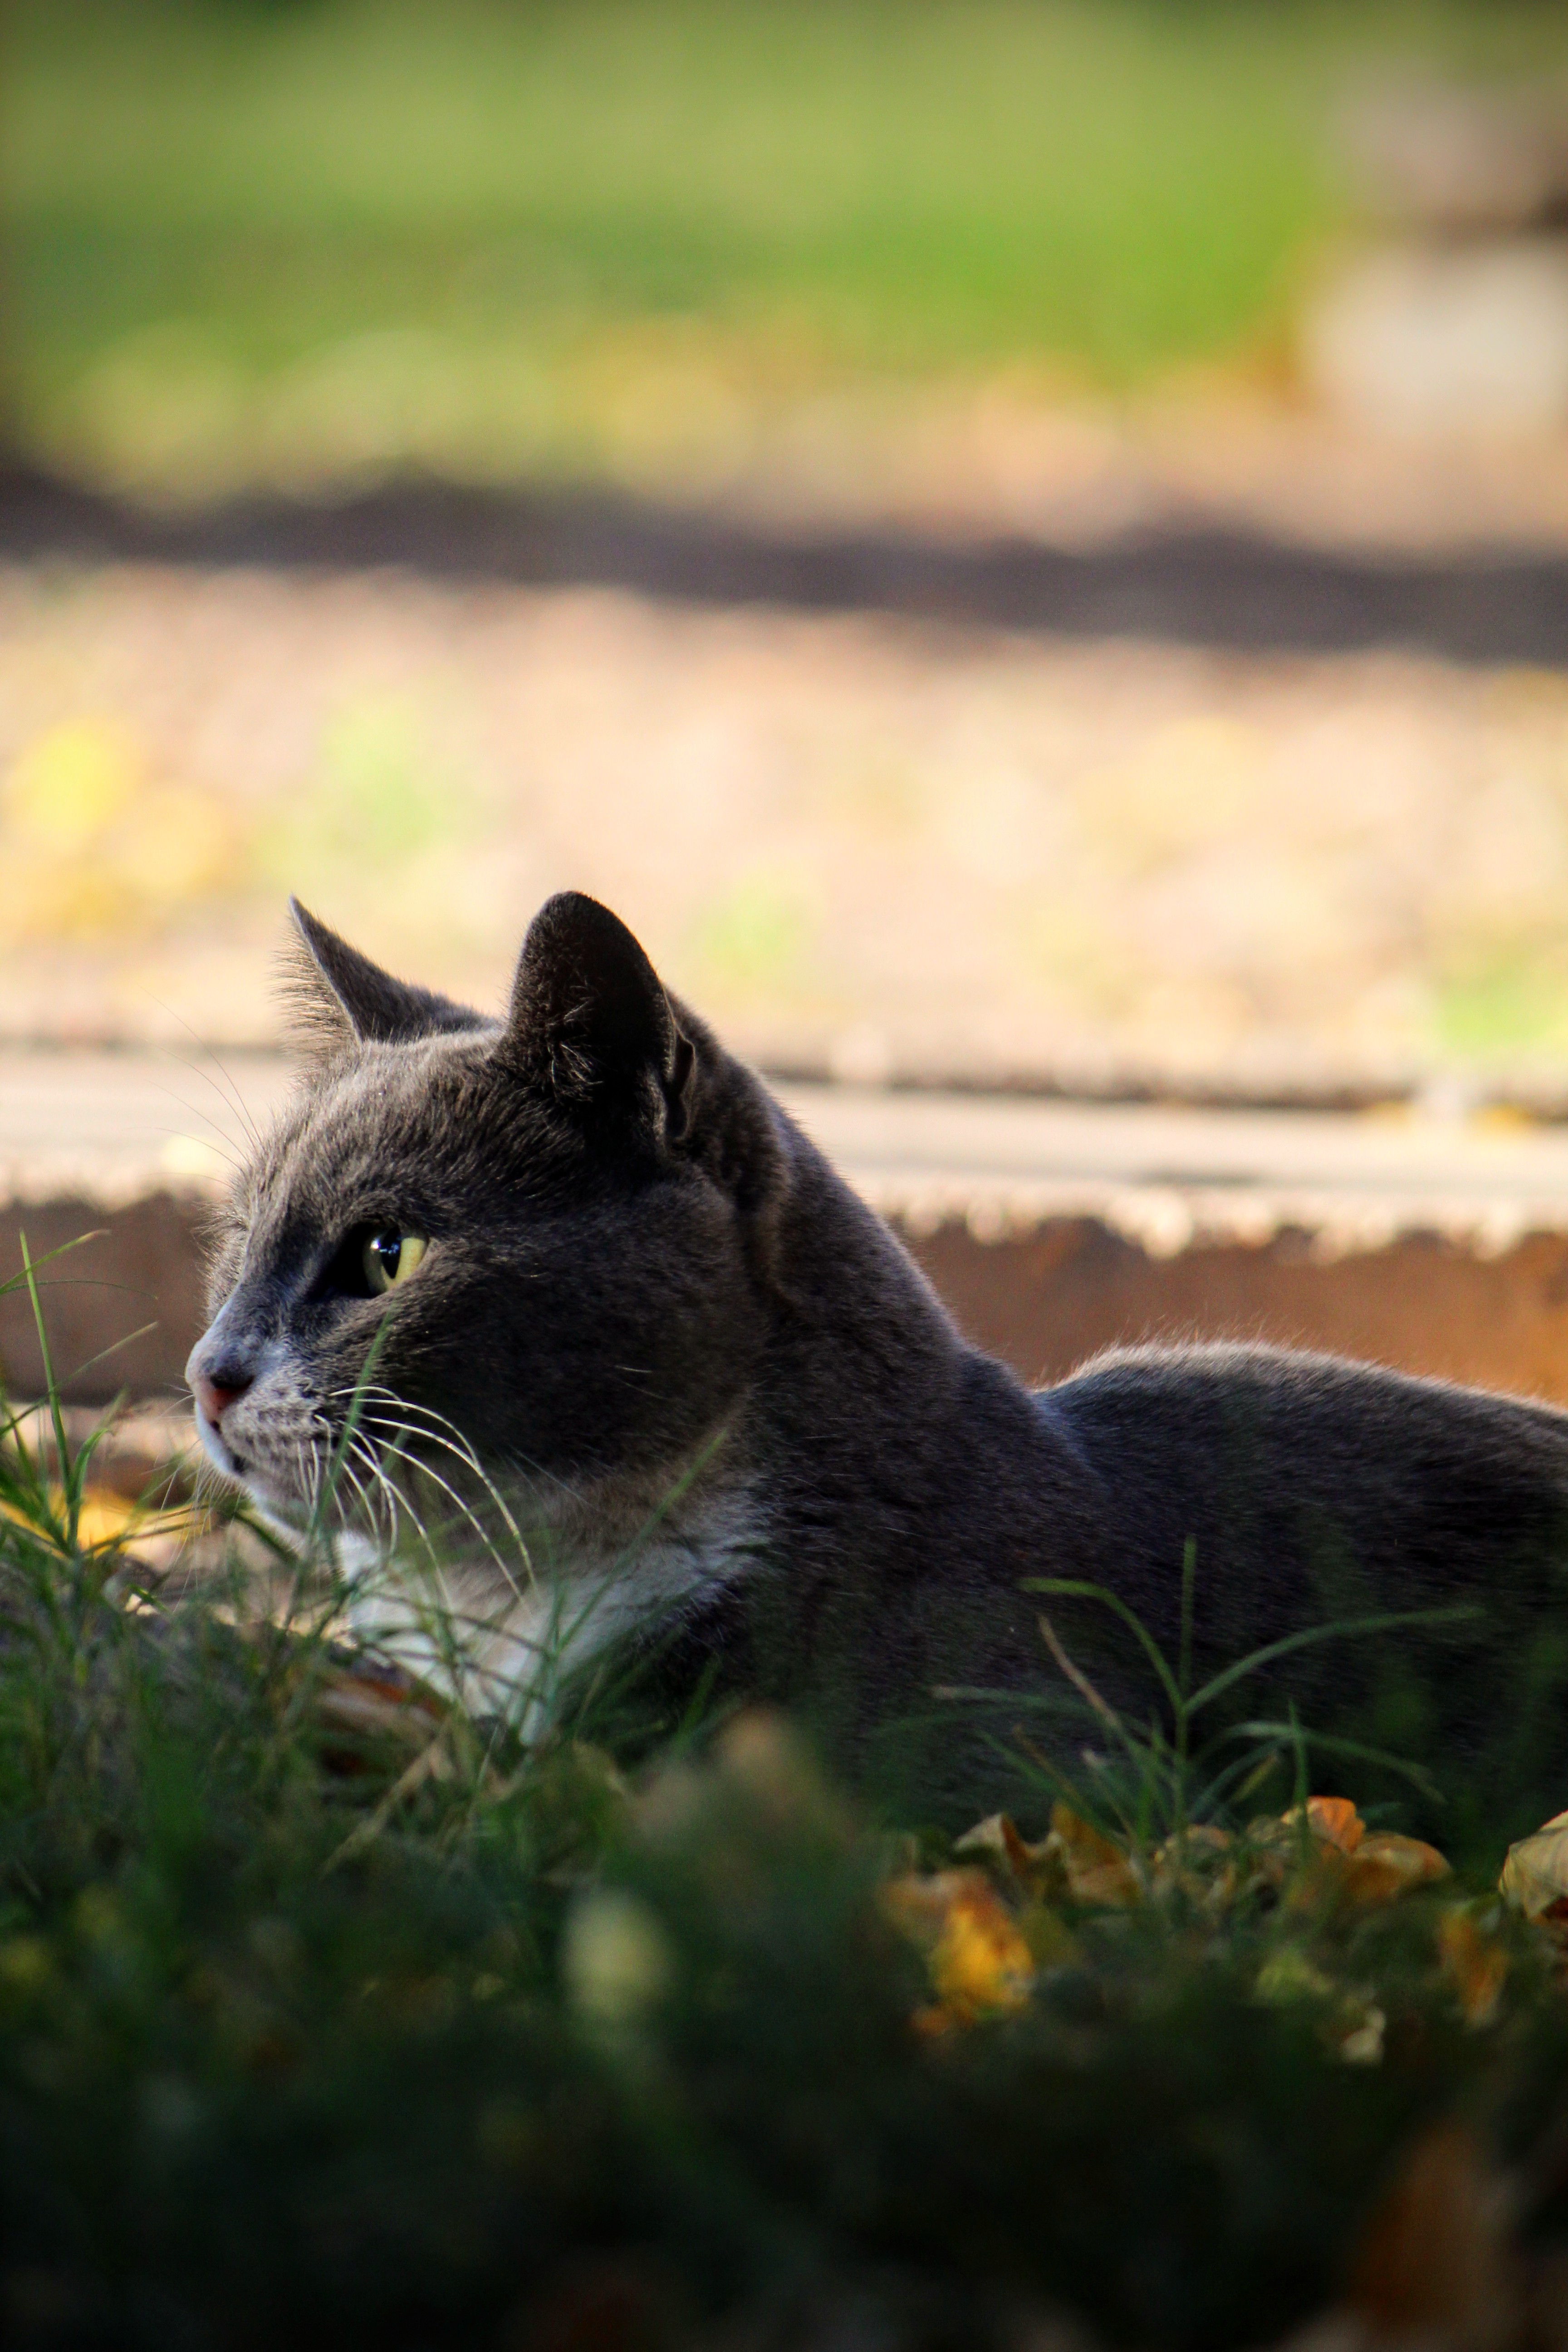
cat, focus, portrait, whiskers, felidae, small to medium sized cats, grass, snout, carnivore, chartreux, domestic short haired cat, leaf, eye, wildlife, sunlight, wild cat, photography, plant, british shorthair, fur, tail, ear